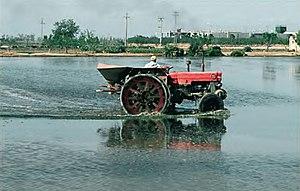
Un semoir est une machine agricole employée pour réaliser les semis de graines. Les premiers semoirs sont apparus en Mésopotamie puis en Chine. En Europe, il fut inventé au XVIᵉ siècle, l'utilisation en fut promue par Jethro Tull en 1700, puis Duhamel du Monceau en 1752 avec le Traité de la culture des terres.